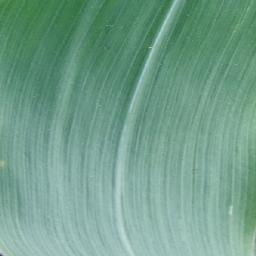
Label: Corn___healthy